Northern bald ibis

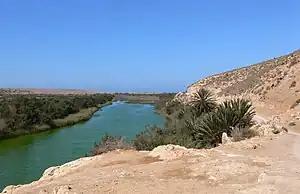
The steppes around the Oued Massa are favoured feeding areas

The northern bald ibis breeds in loosely spaced colonies, nesting on cliff ledges or amongst boulders on steep slopes. Volunteer climbers have created extra ledge spaces in the Souss-Massa colonies to ensure that breeding population is not limited by the availability of nest ledges, and artificial nest boxes are used in the managed colony at Birecik. In the past, the birds also nested in buildings.